Tony Ayrton

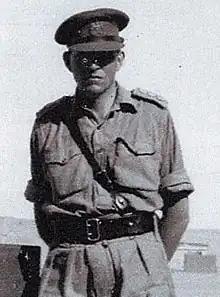
In the western desert, ca 1941

Antony Maxwell Ayrton (1909 – 4 April 1943) known as Tony Ayrton, was an artist and camouflage officer. He is best known for his work on the large-scale deception for the decisive second battle of El Alamein, Operation Bertram.